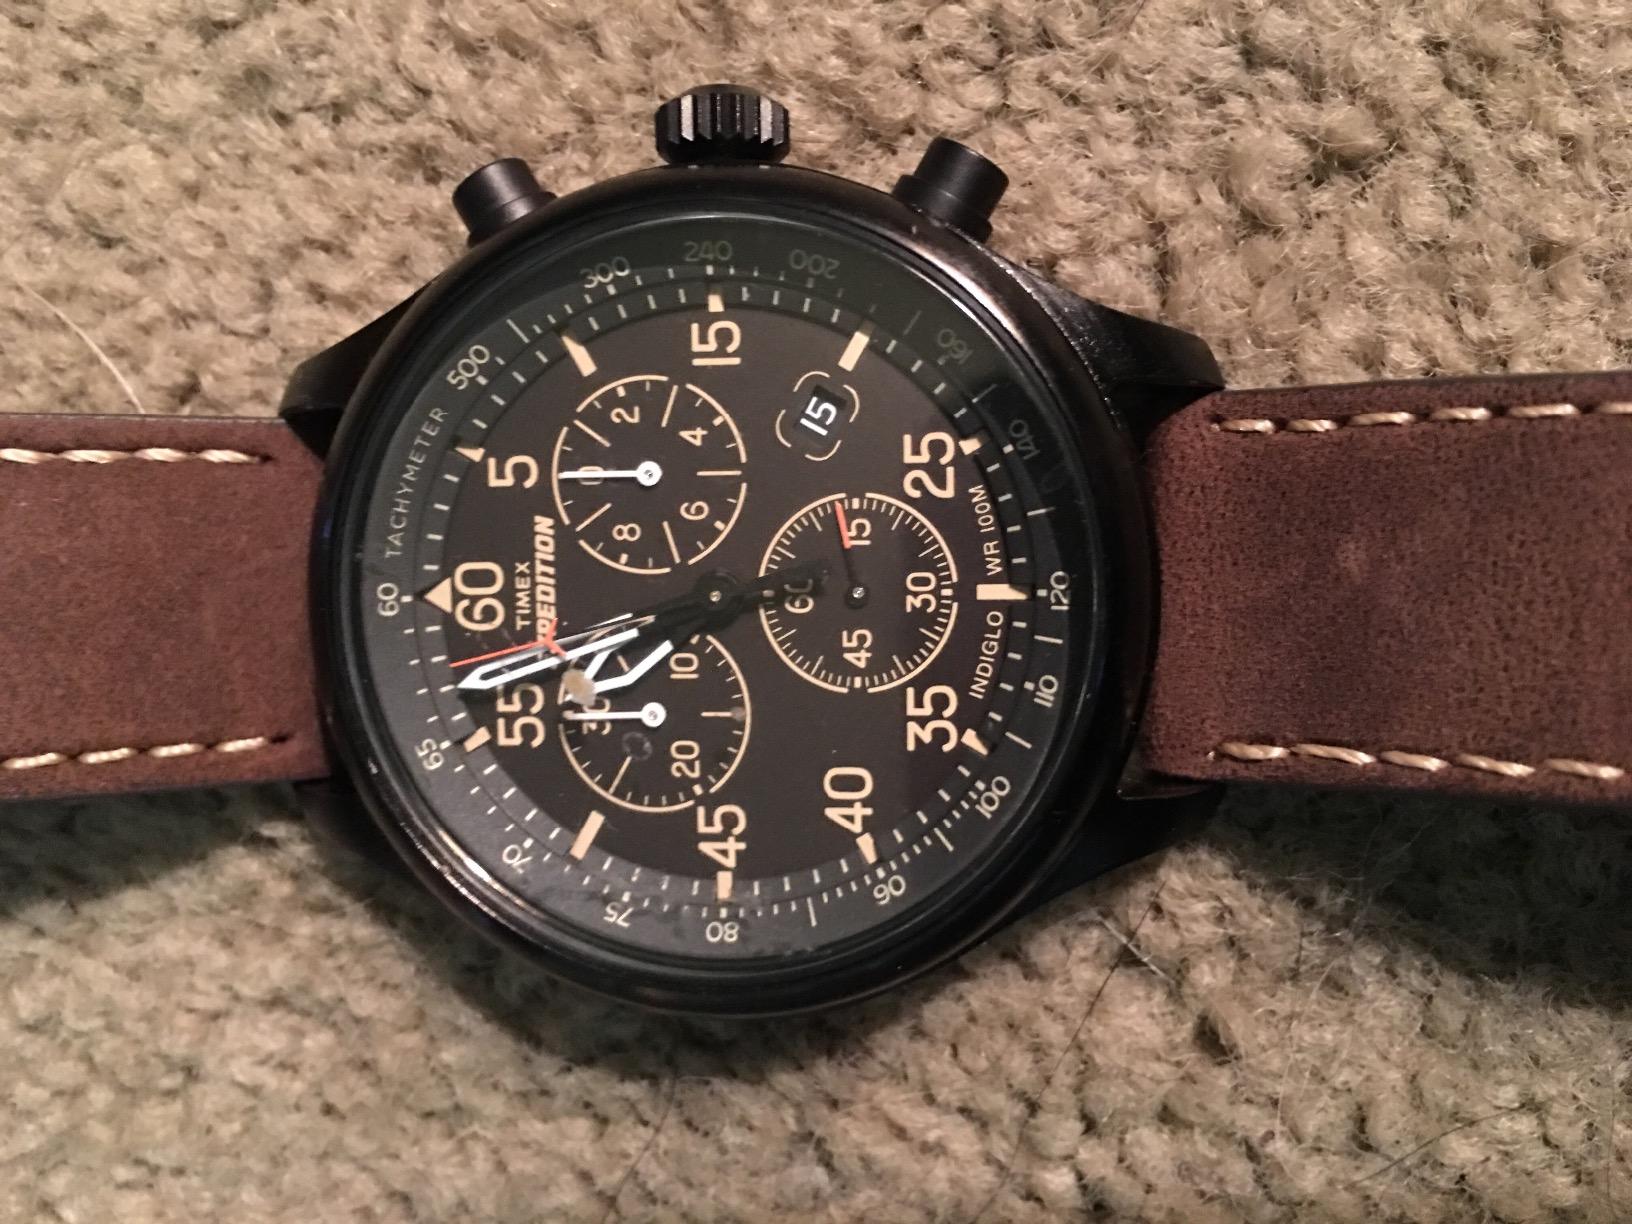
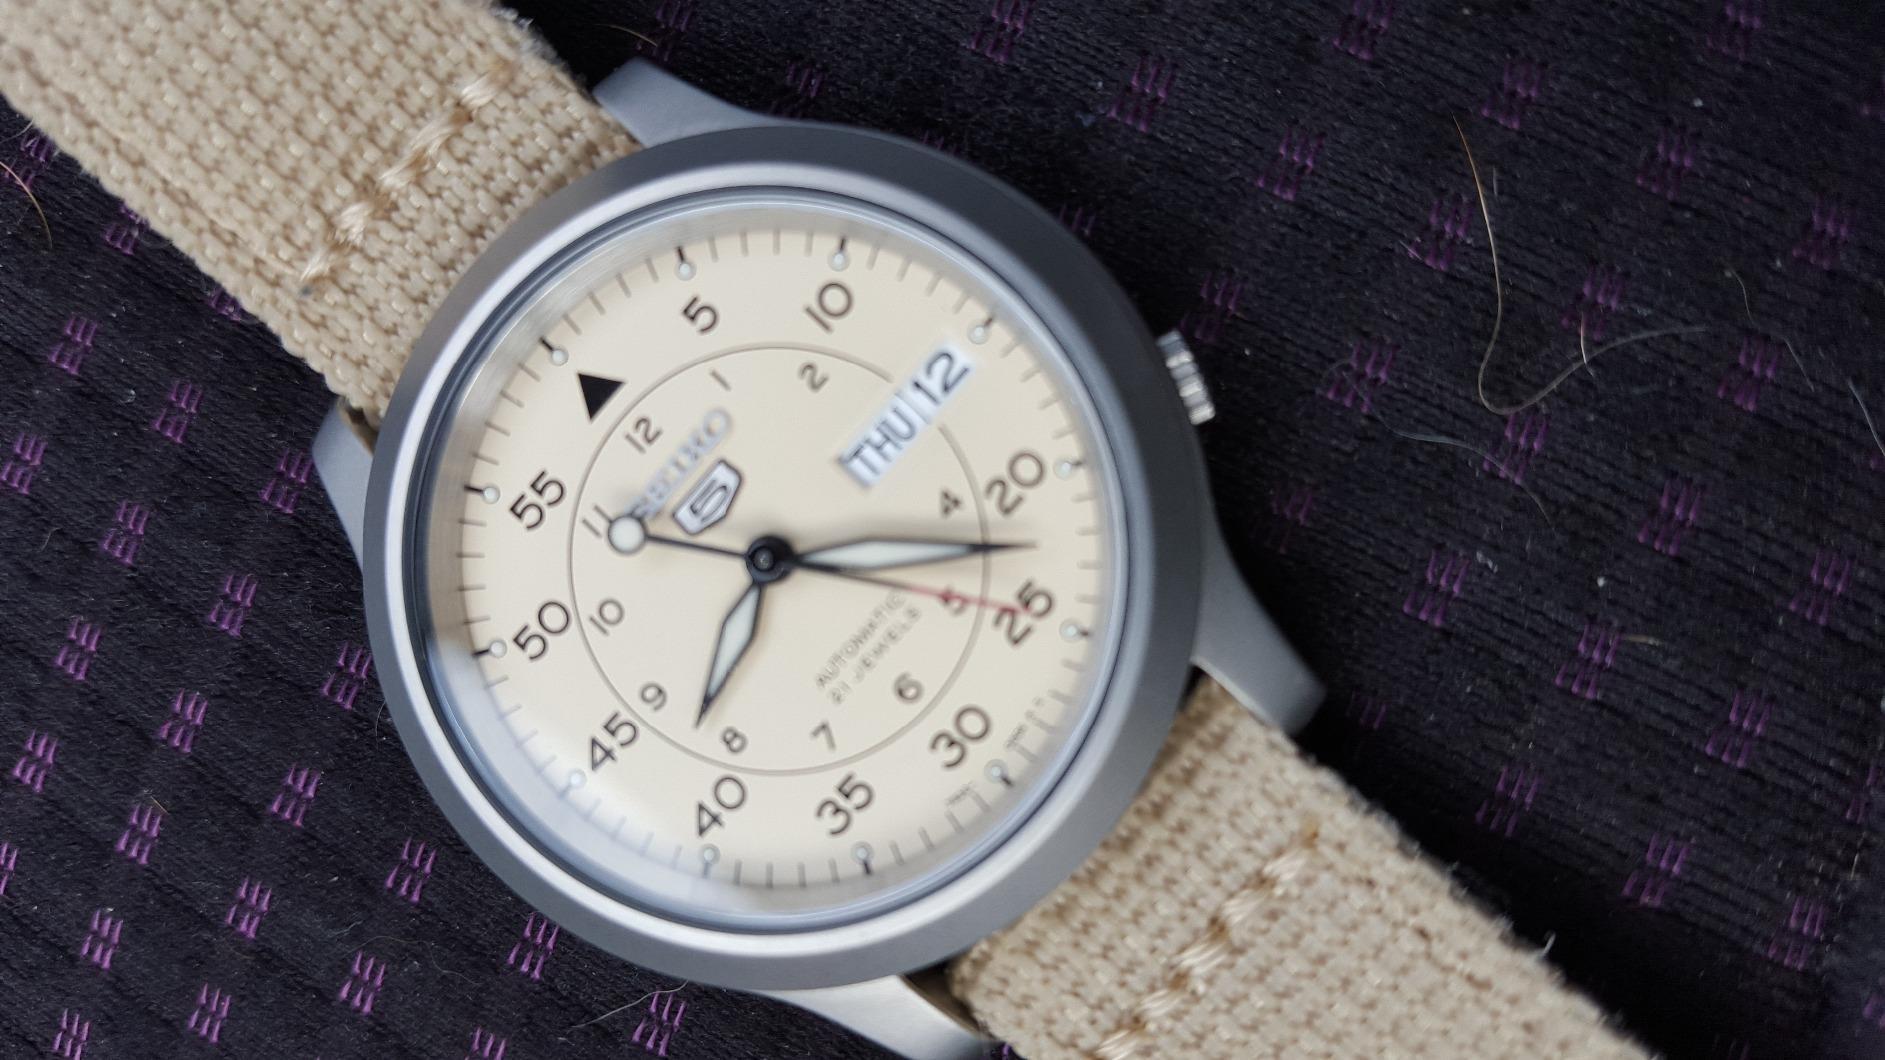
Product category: accessories_watch
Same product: no